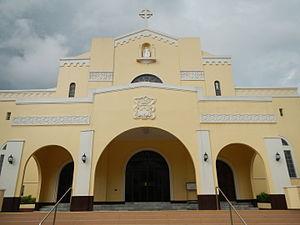
Notre-Dame de Lipa, ou Notre-Dame Médiatrice de Toutes Grâces est le nom sous lequel est invoquée la Vierge Marie telle qu'elle serait apparue à une jeune postulante carmélite, Teresita Castillo, à Lipa, municipalité de la province de Batangas, aux Philippines en 1948. Elle serait apparue à la carmélite à une dizaine de reprises du 12 septembre au 12 novembre 1948.
Les Apparitions mariales de Lipa désignent les apparitions mariales de la Vierge Marie telles qu'elles auraient eu lieu à Lipa, ville des Philippines, à 19 reprises au cours de l'année 1948 à une jeune postulante carmélite, Teresita Castillo.